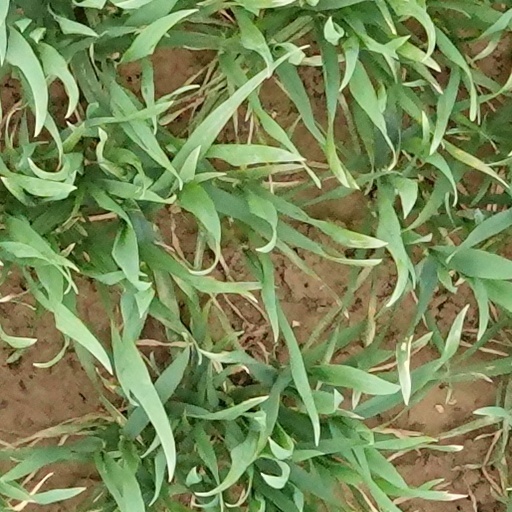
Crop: wheat